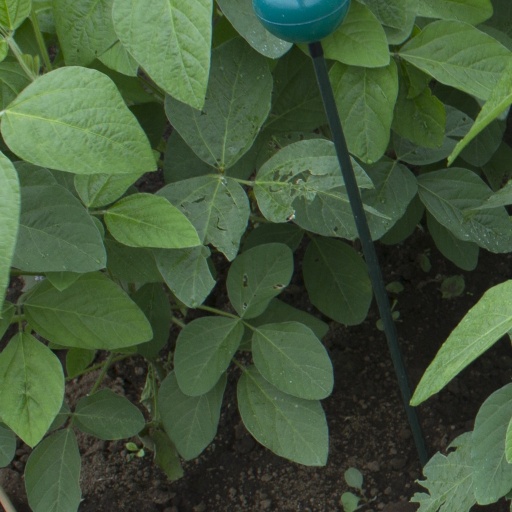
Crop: soybean